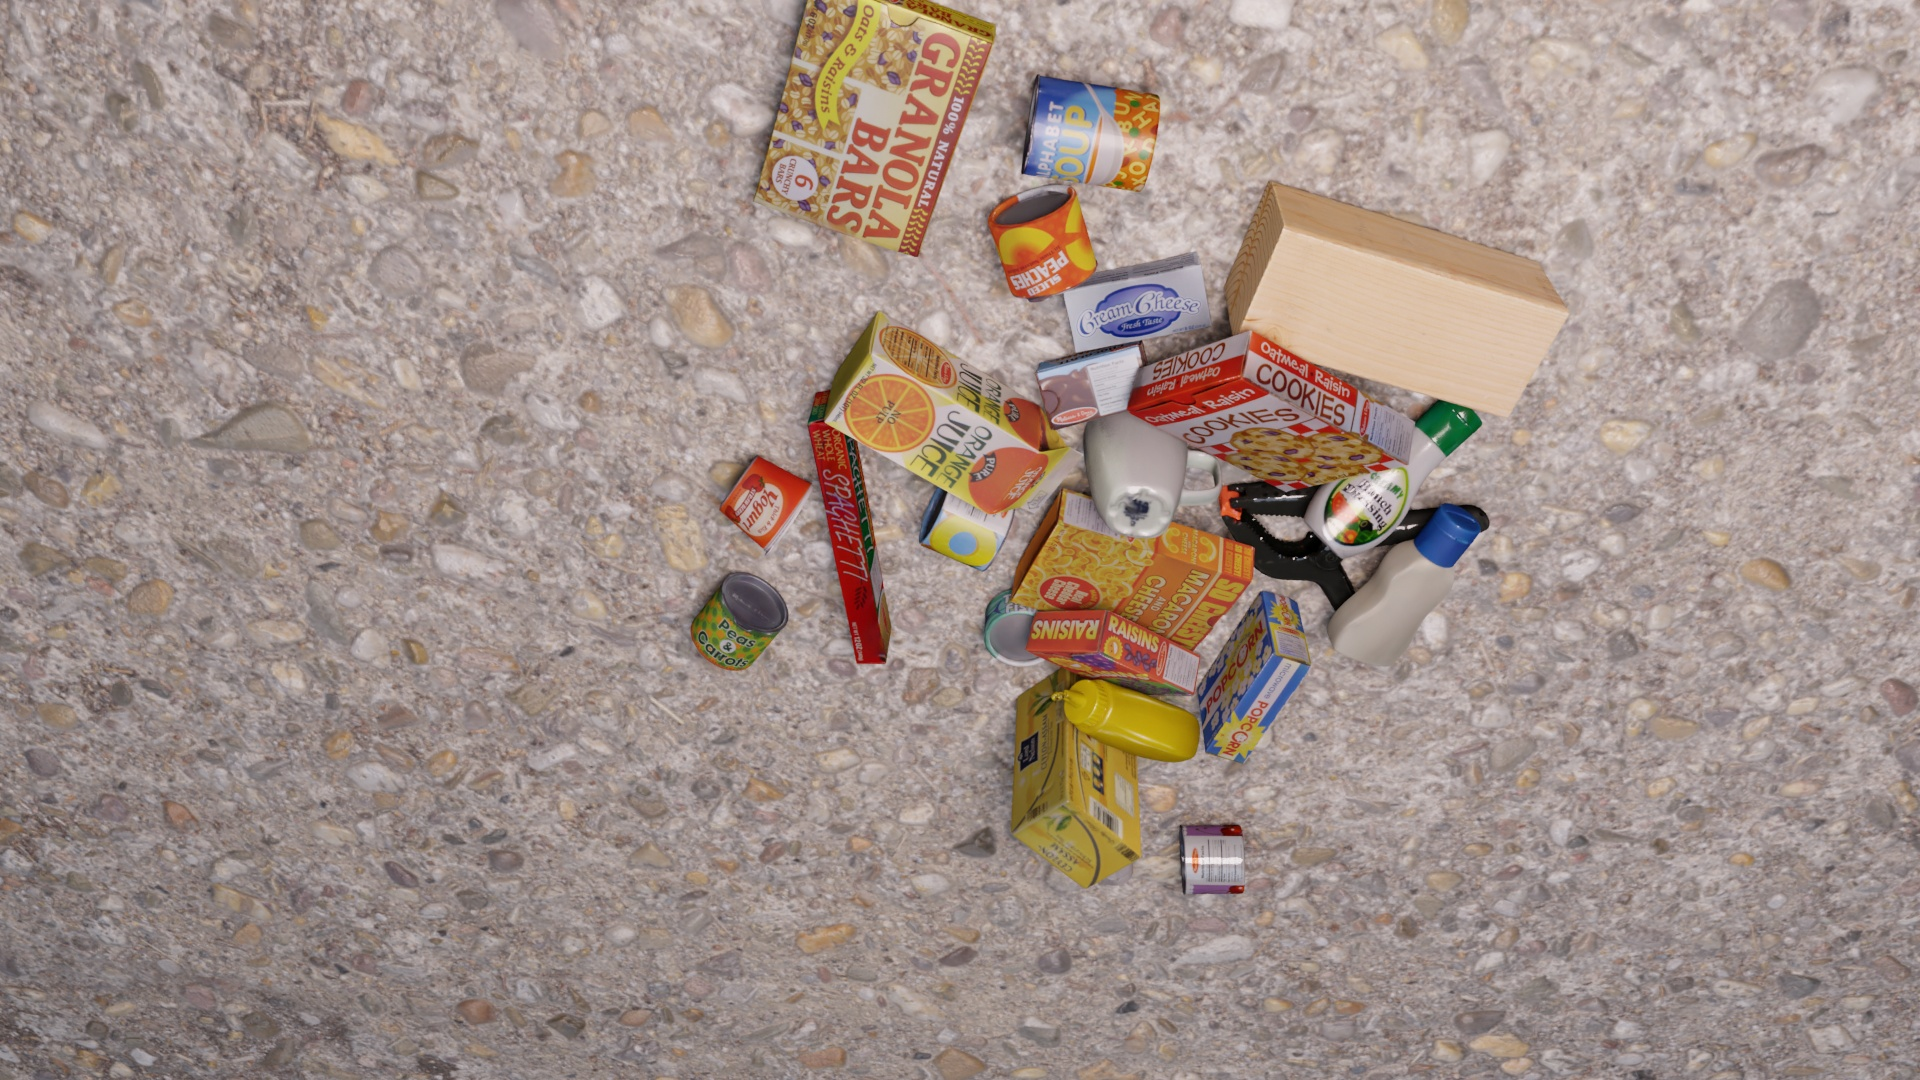
Question:
What are the eight normalized (x, y) image coordinates between 0 and 1 of the cuboid corners for the can of pineapple slices with its vibrant label? Your answer should be a list of normalized (x, y) image coordinates between 0 and 1 with bottom face first then top face, all counter-clockwise.
Answer: [(0.492708, 0.466667), (0.473958, 0.521296), (0.479167, 0.474074), (0.497396, 0.42037), (0.527083, 0.493519), (0.507292, 0.546296), (0.510938, 0.499074), (0.530208, 0.446296)]